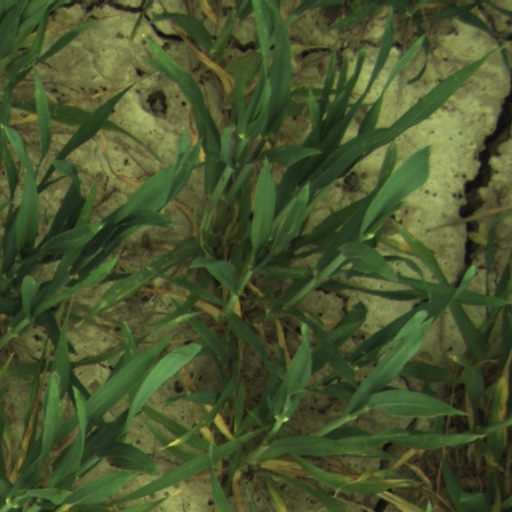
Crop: wheat